Joseph Gurney Cannon

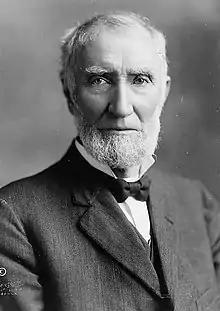
Cannon

Joseph Gurney Cannon (May 7, 1836 – November 12, 1926) was an American politician from Illinois and a leader of the Republican Party. Cannon represented parts of Illinois in the United States House of Representatives for twenty-three non-consecutive terms between 1873 and 1923; upon his retirement, he was the longest serving member of the United States Congress ever. From 1903 to 1911, he presided as Speaker of the House, becoming one of the most powerful speakers in United States history.